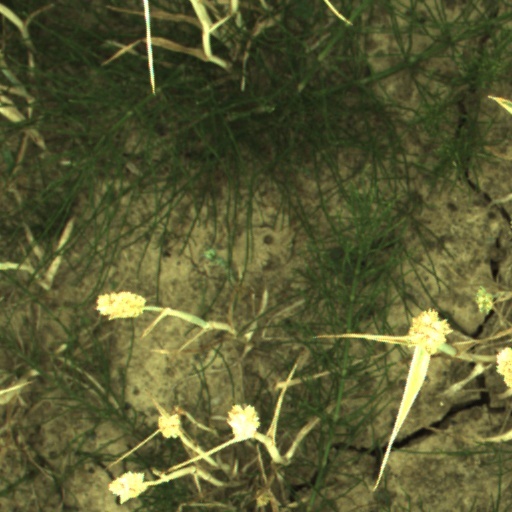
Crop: wheat